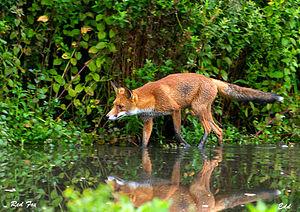
Renard roux marchant lentement dans l'eau.
Le Renard roux, appelé aussi Renard commun, Renard rouge ou, devenu rare, Goupil, est une espèce de Canidés de taille moyenne. Il s'agit du renard le plus répandu en Eurasie, en Amérique du Nord, en Afrique du Nord et en Australie. C'est un mammifère au pelage roux marqué de blanc sous le ventre et la gorge, au museau pointu, aux oreilles droites et à la queue touffue. L'espèce est classée dans l'ordre des Carnivora, mais il a un régime alimentaire omnivore à prédominance carnivore, et se nourrit surtout de rongeurs et de lapins, mais aussi d'insectes, de poissons ou de fruits. Il est ainsi très opportuniste, ce qui lui permet de s'adapter à des milieux très différents et de modifier son alimentation suivant le mois de l'année. Le Renard roux se reproduit, suivant la région, de décembre à février, pour une mise bas aux beaux jours. Celle-ci s'effectue à l'abri d'un terrier, alors que, le reste de l'année, le renard vit presque exclusivement au grand air. Les petits sont d'abord nourris par le lait de leur mère, puis, petit à petit, le couple de parents leur apporte de la viande.
La flore et la faune d'Algérie regroupe un certain nombre d'espèces végétales et animales. Il y a plusieurs parcs protégés en Algérie dont Chréa, Parc national de Belzma, Parc national de l’Ahaggar, Parc national de Chréa, Parc national de Theniet El Had, Parc culturel du Tassili, Parc national de Gouraya, Parc national du Djurdjura, le parc national d'El kala. Aussi, le pays abrite d’énorme variété d'espèces animales et végétales.